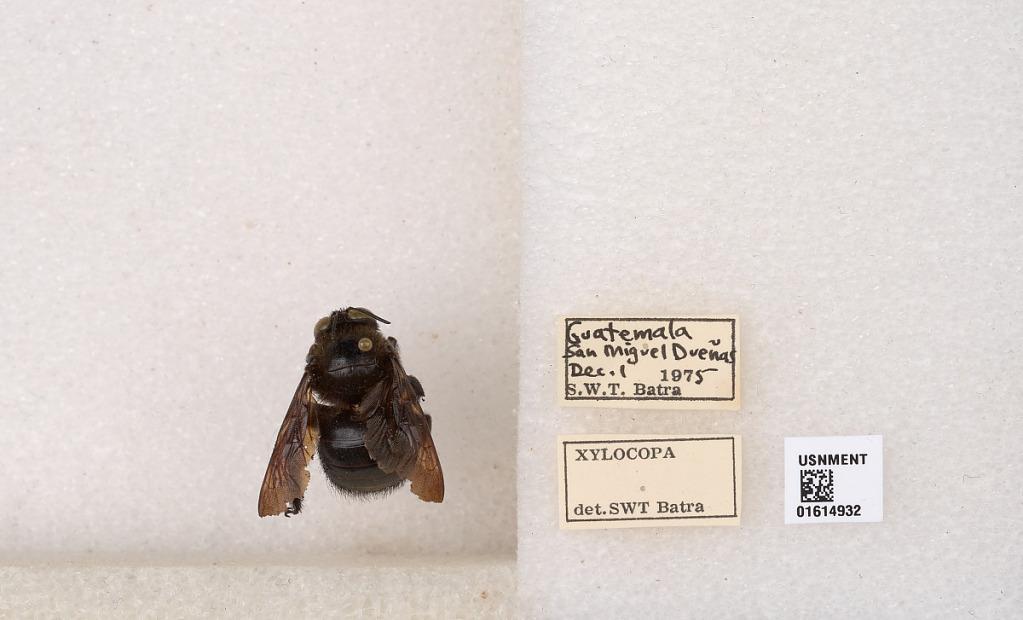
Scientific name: Xylocopa
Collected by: S. Batra
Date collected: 1975-12-1
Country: Guatemala
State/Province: Sacatepequez
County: San Miguel Duenas
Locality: San Miguel Duenas
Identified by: Batra, S. W.